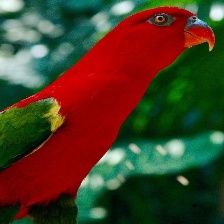
Species: CHATTERING LORY
Scientific name: LORIUS GARRULUS
ImageNet parent category: lorikeet